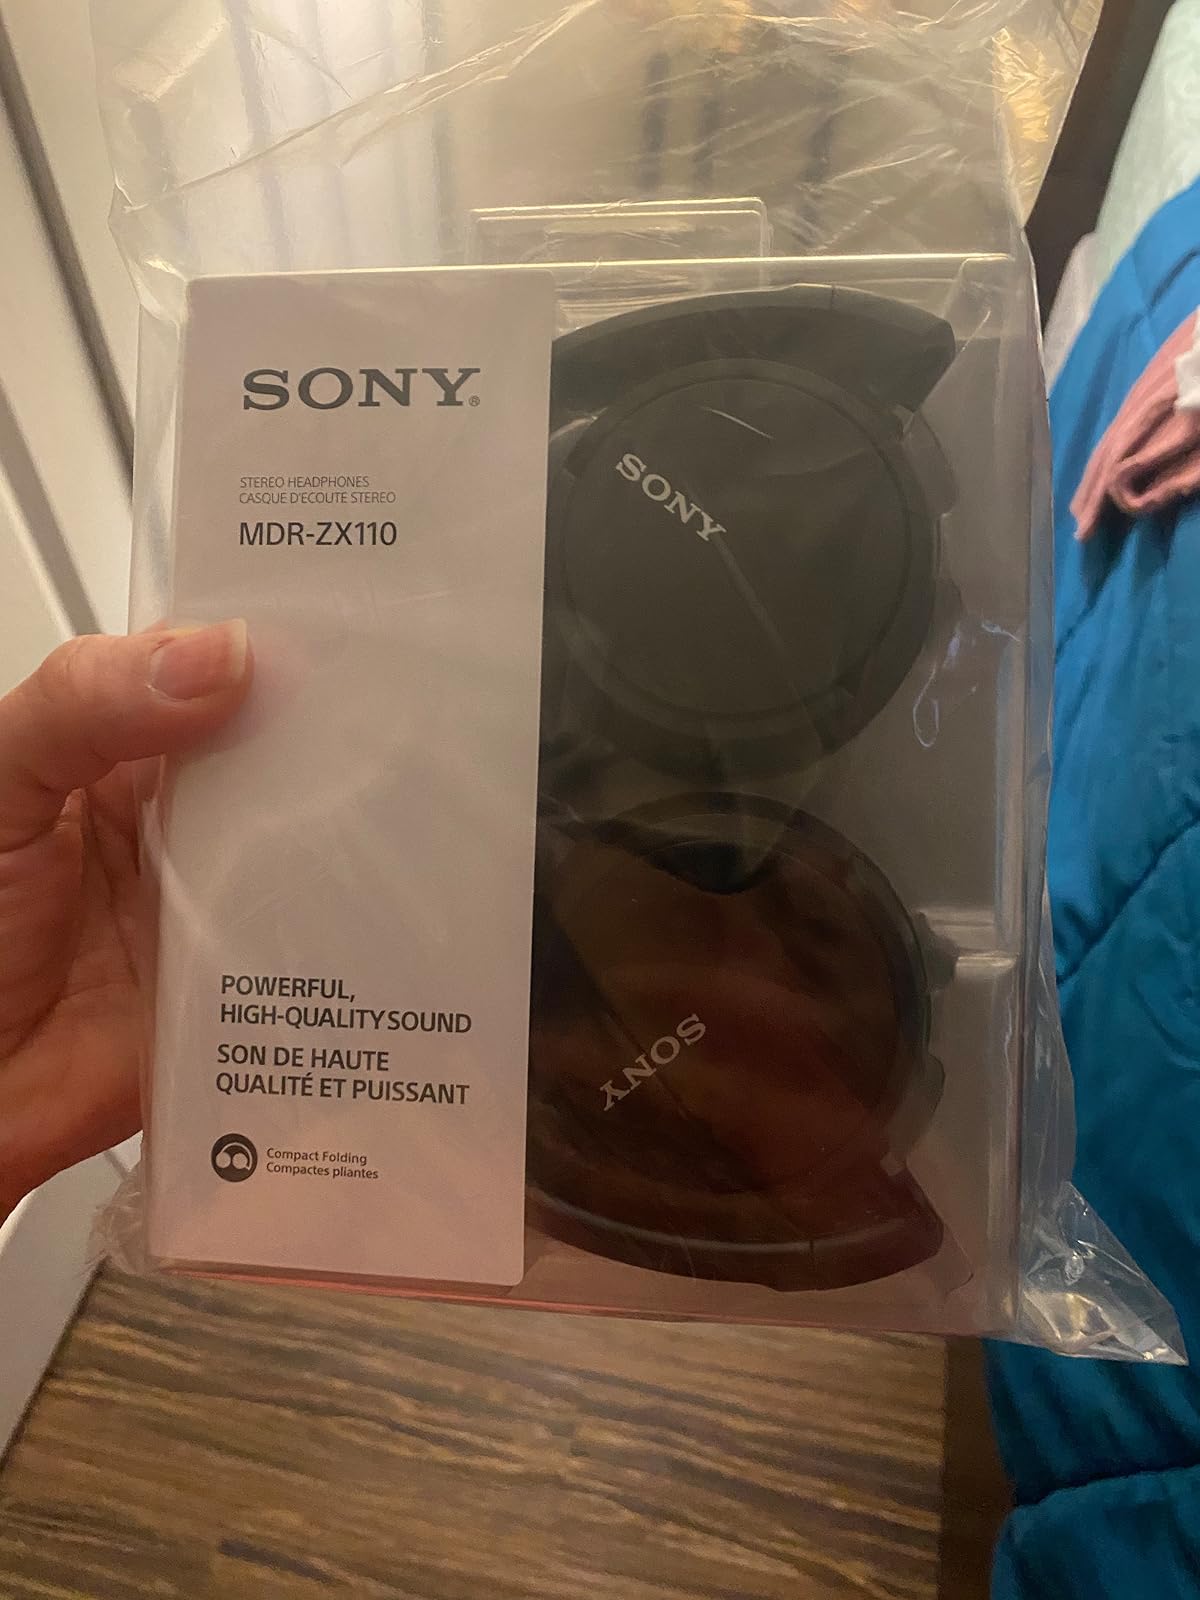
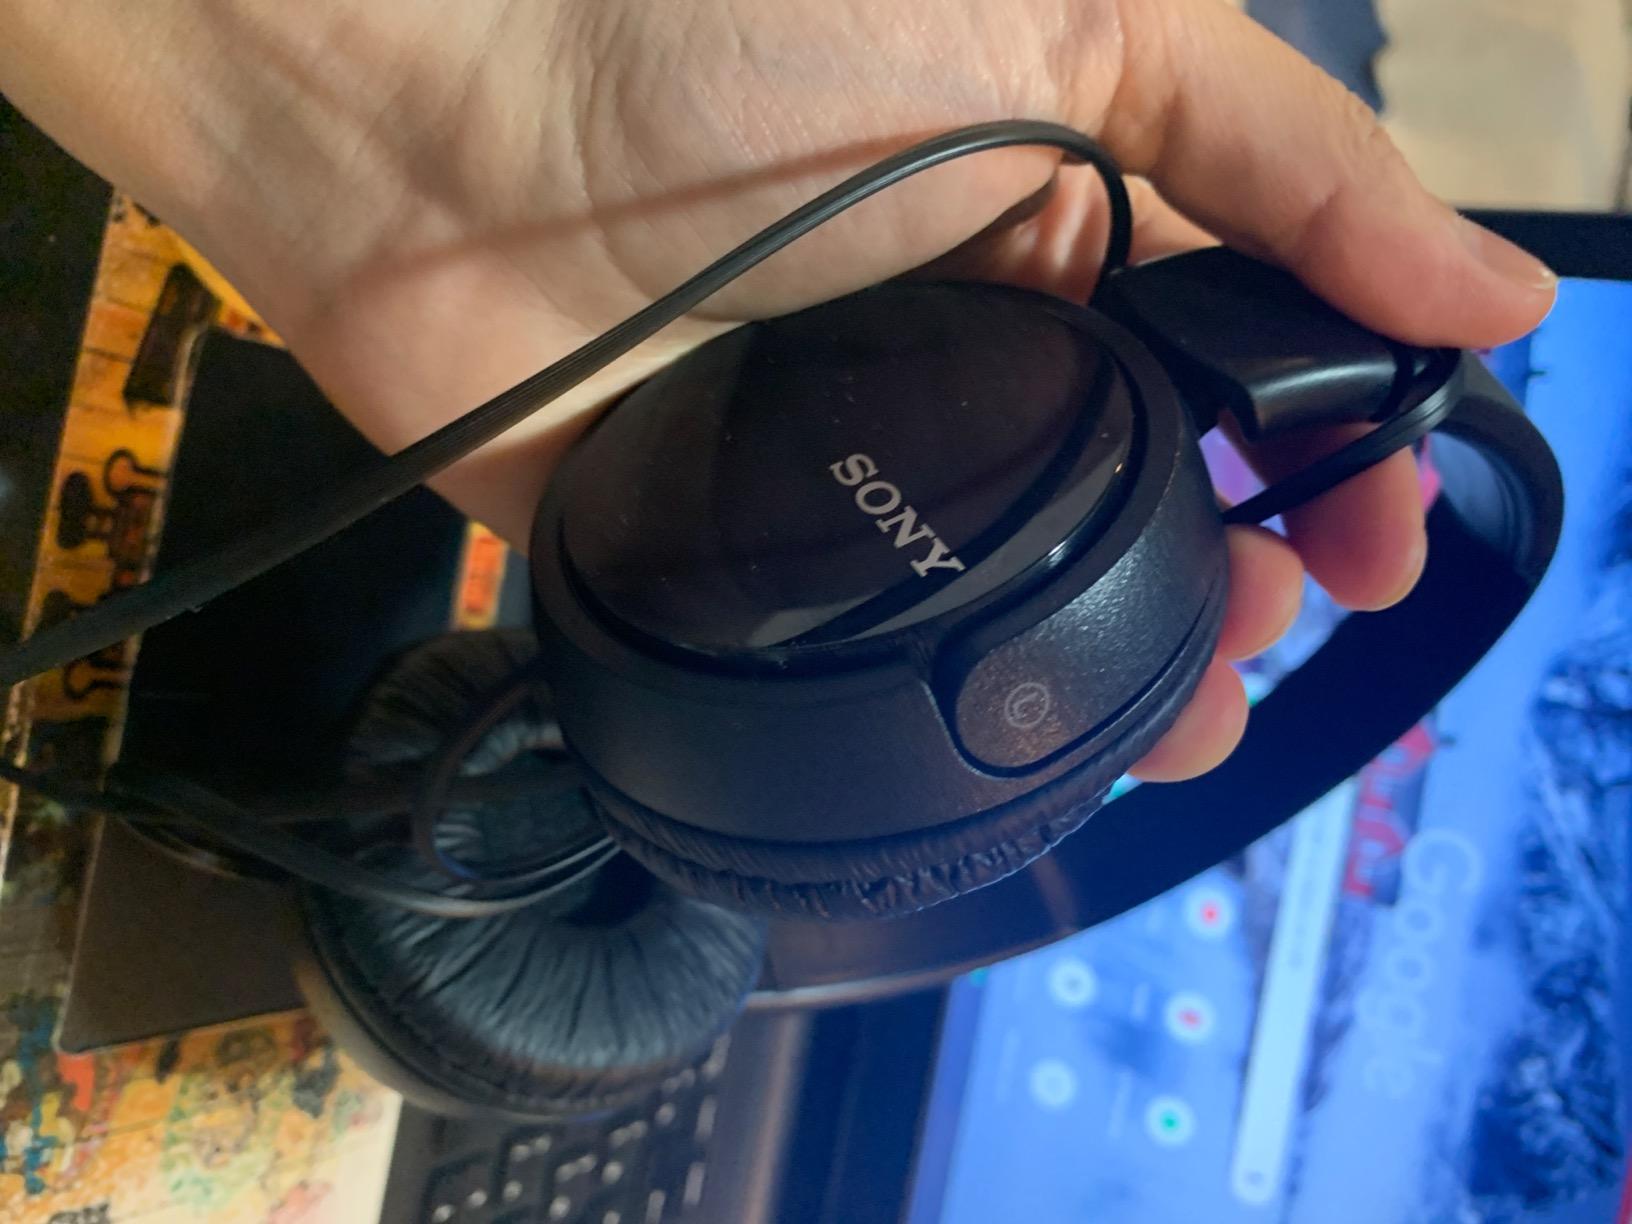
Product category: headphones
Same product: yes